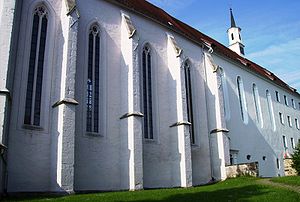
Hechingen / Bygningsværker
Hechingen er en lille by i den tyske delstat Baden-Württemberg. Hechingen ligger ved udkanten af Schwaben i landskabsplateauet Schwäbische Alb, cirka halvvejs mellem Stuttgart og Schweiz.